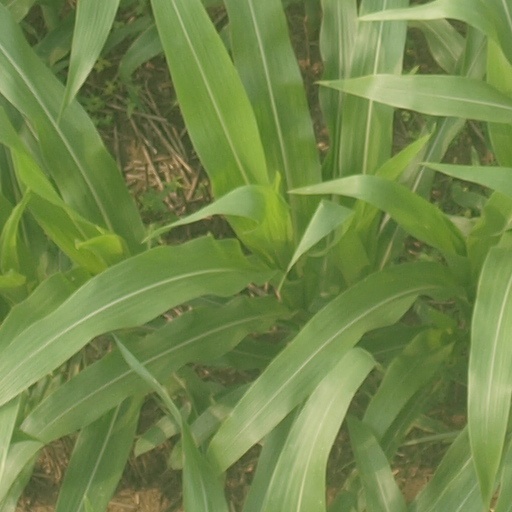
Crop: maize; corn